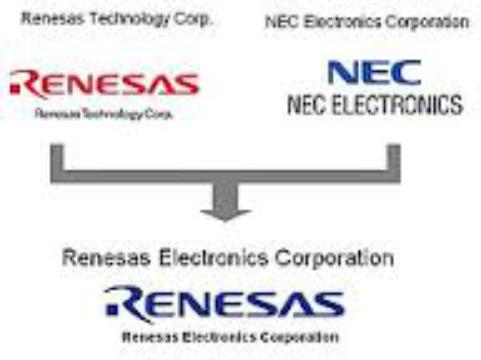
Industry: Electronic